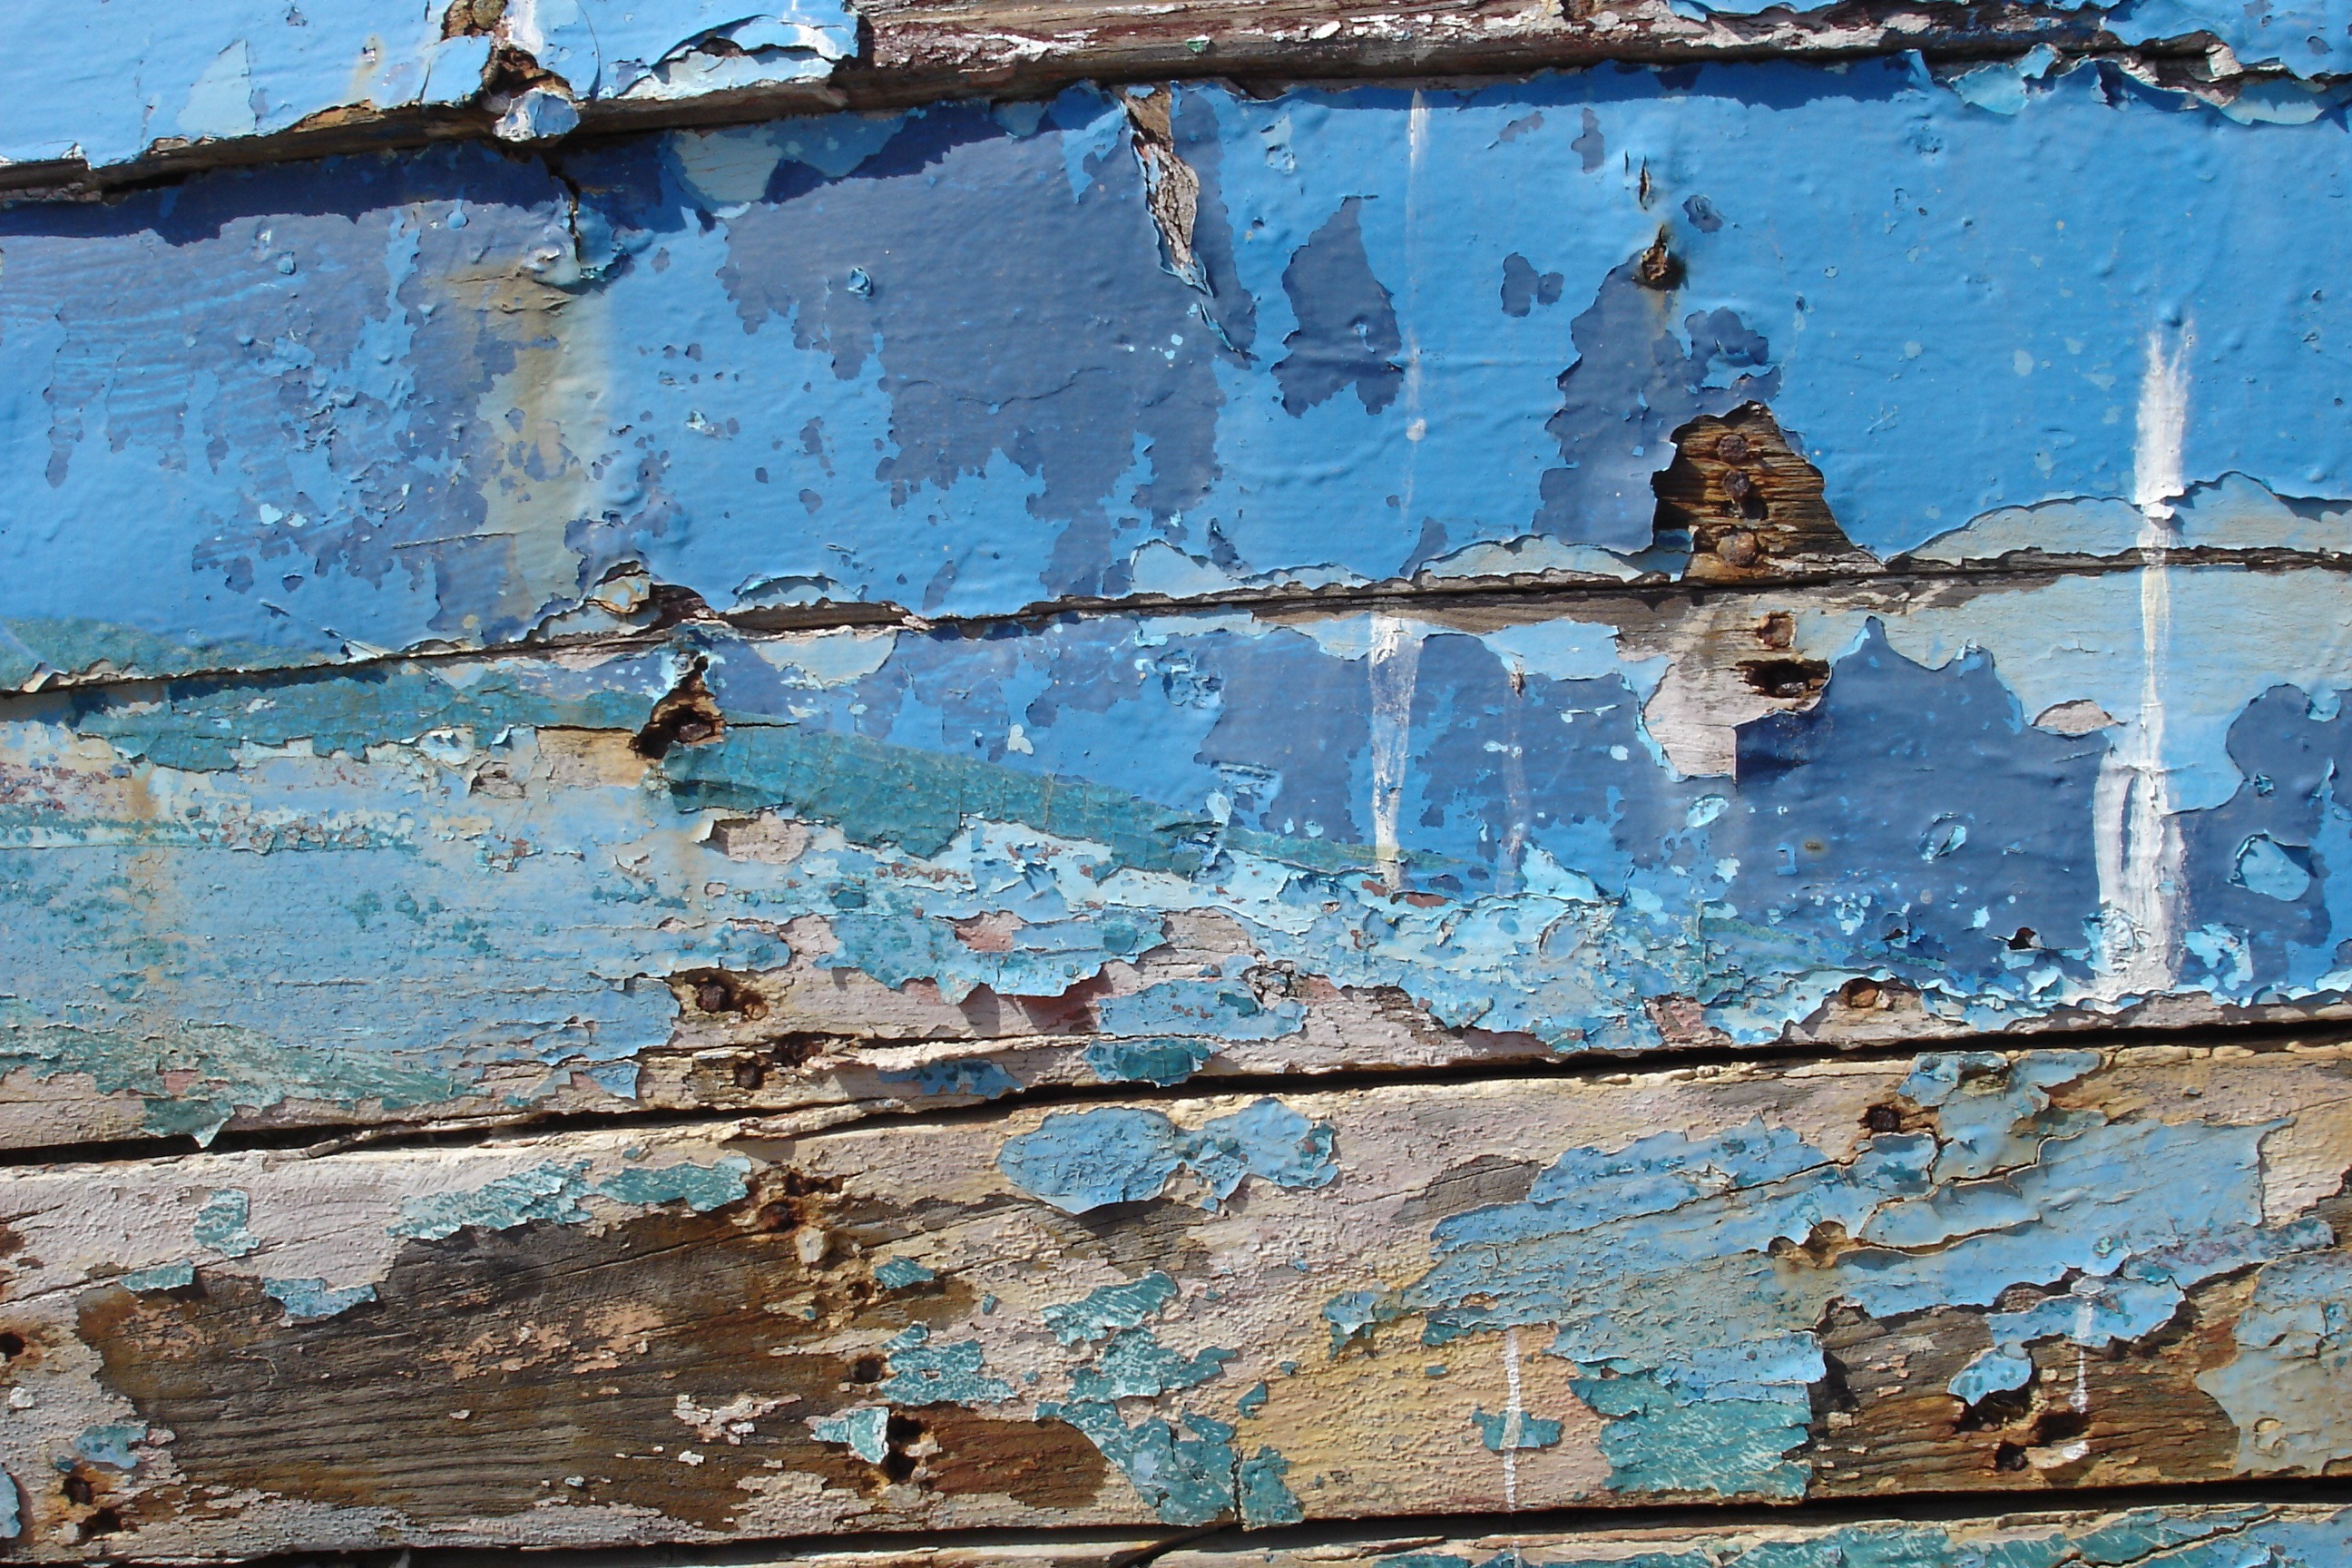
wood, texture, old, wall, boot, reflection, color, blue, material, painting, weathered, art, watercolor paint